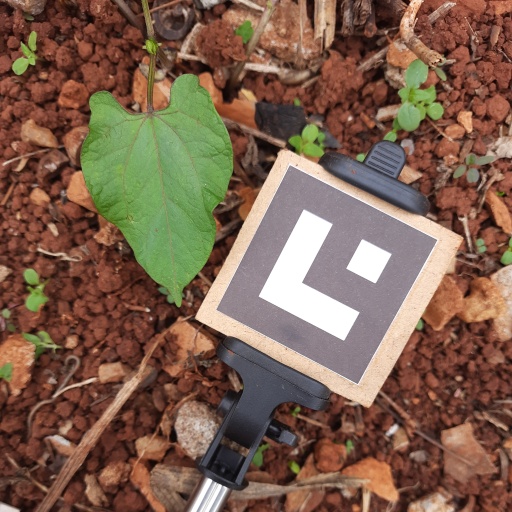
Observations: wavy surface, no eating holes, under shade